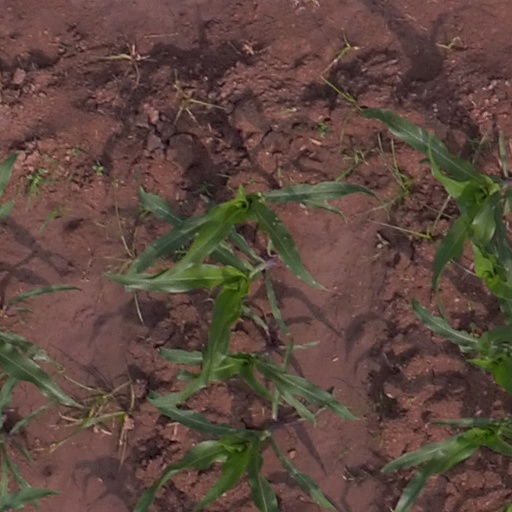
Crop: maize; corn